Wuhan University School of Law

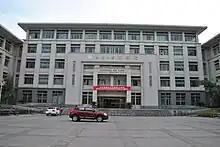
New building of the School of Law

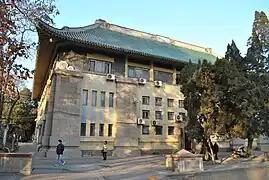
Original building of the School of Law

Wuhan University School of Law is the law school of Wuhan University in Wuhan, China.